Krämerbrücke

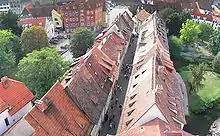
Krämerbrücke viewed from St. Ägidien's tower

The bridge is still an important thoroughfare for local residents, as well as being one of Erfurt's main tourist sites. It is still in much the same use as it has been for over 500 years.